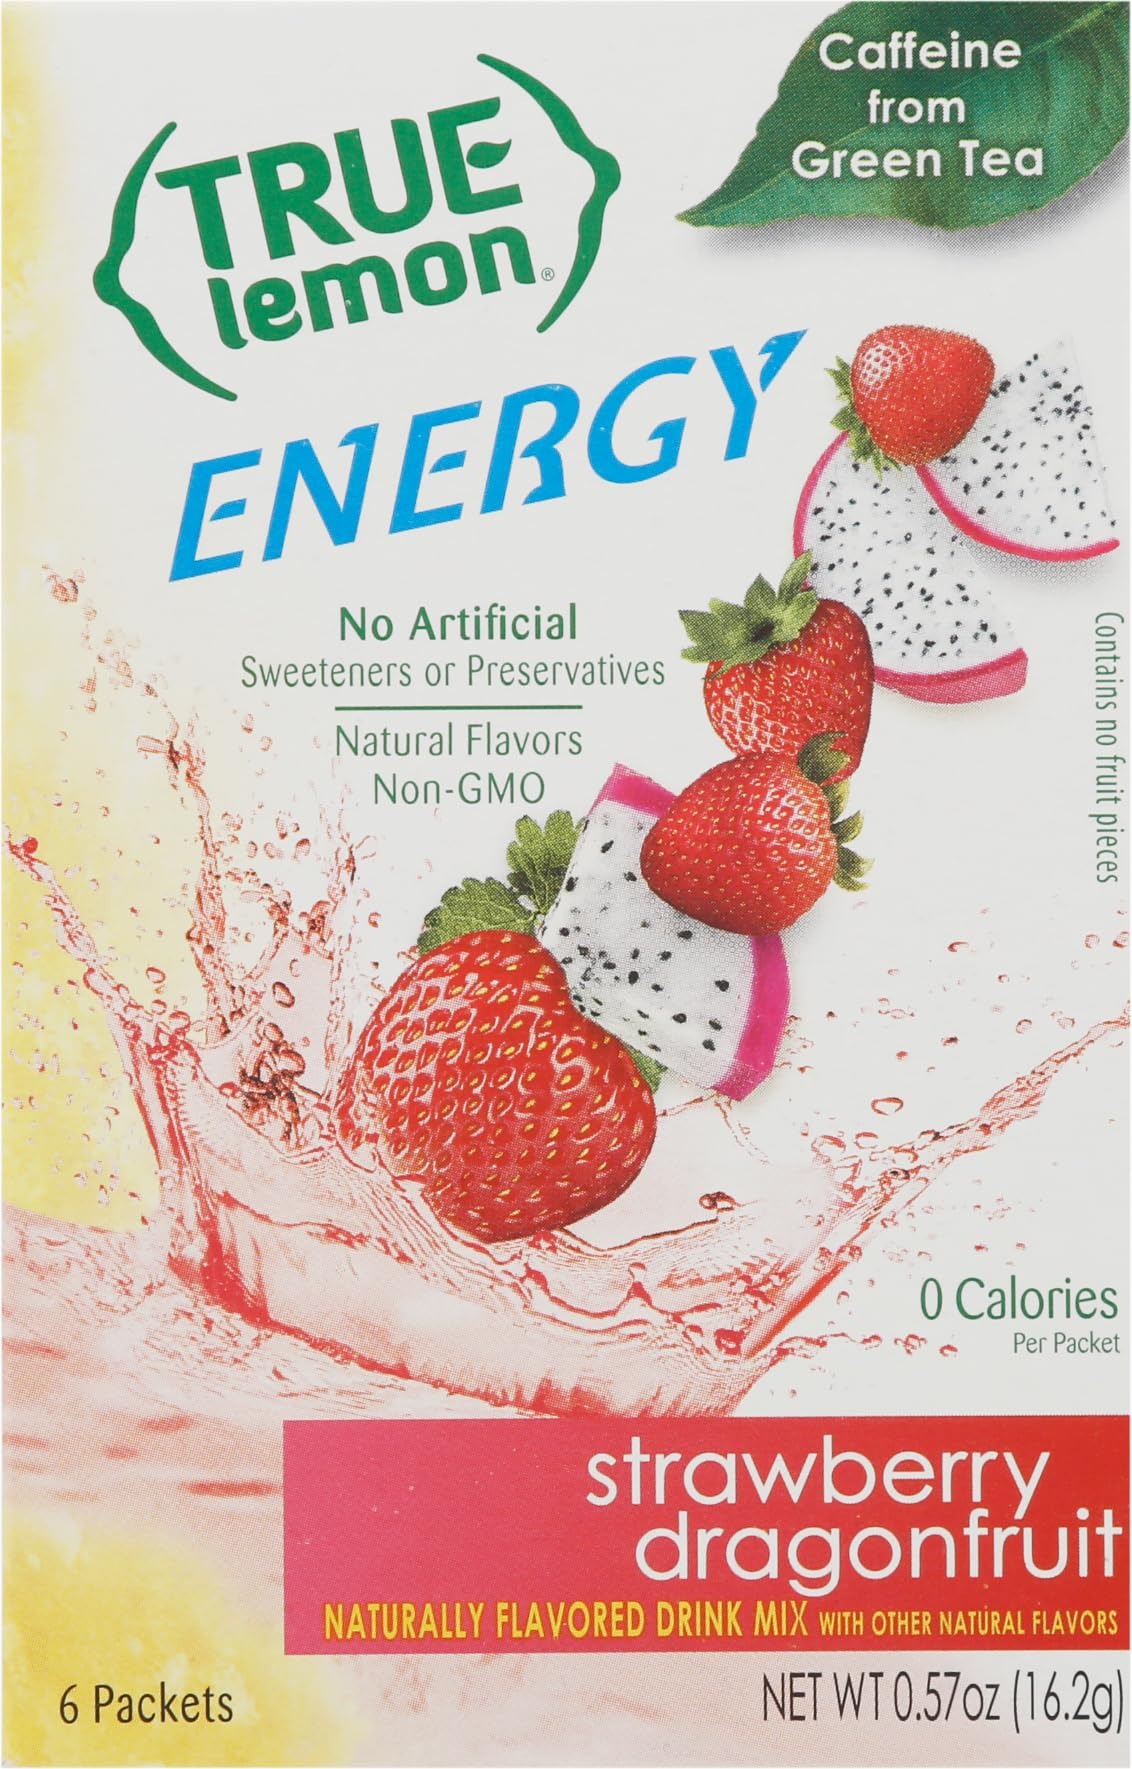
Item Name: True Lemon Energy Strawberry Dragonfruit Flavored Drink Mix Packets 0.57 oz
Product Description: Energy Drinks
Value: 0.57
Unit: Ounce

Price: 5.76